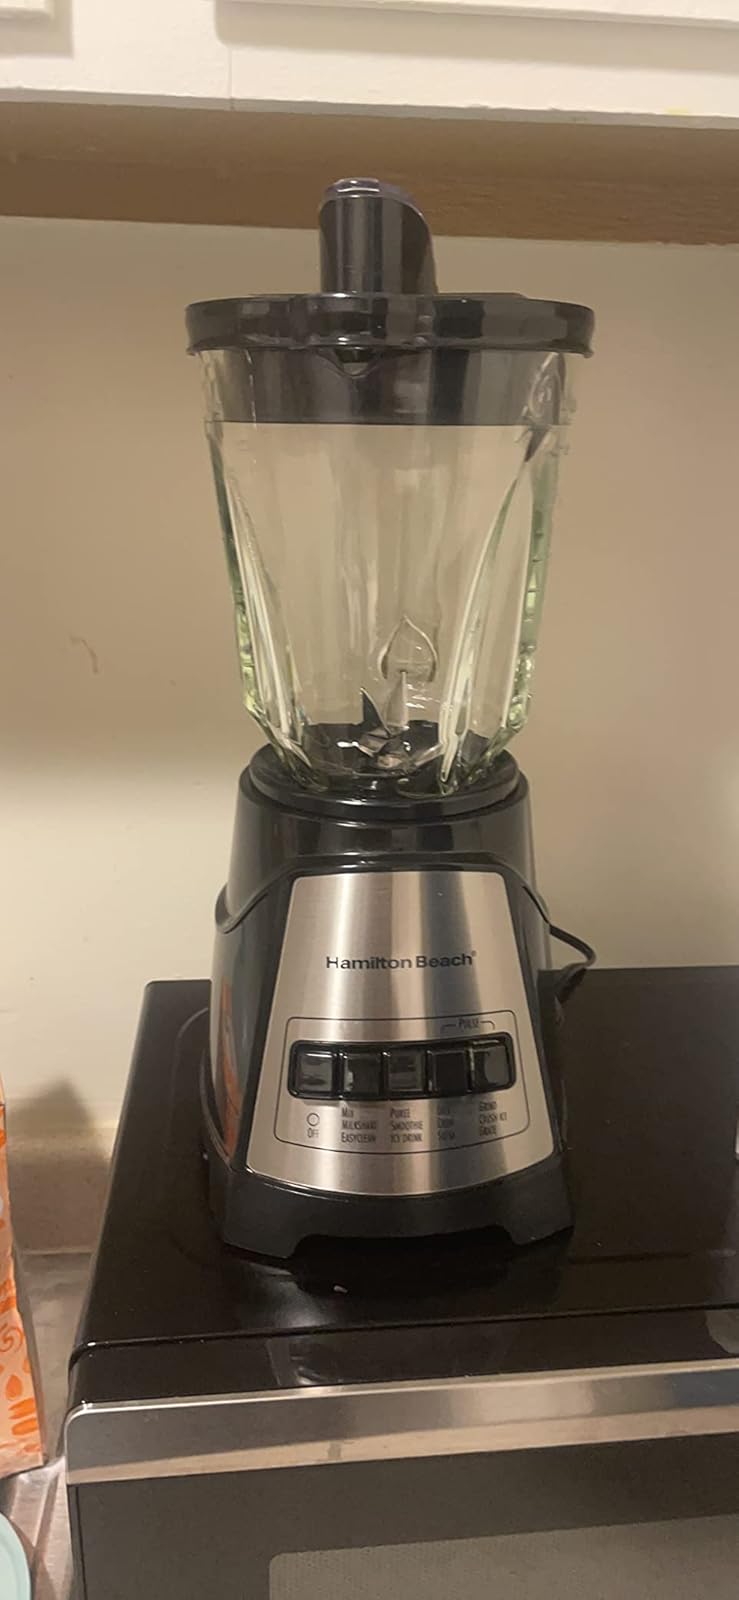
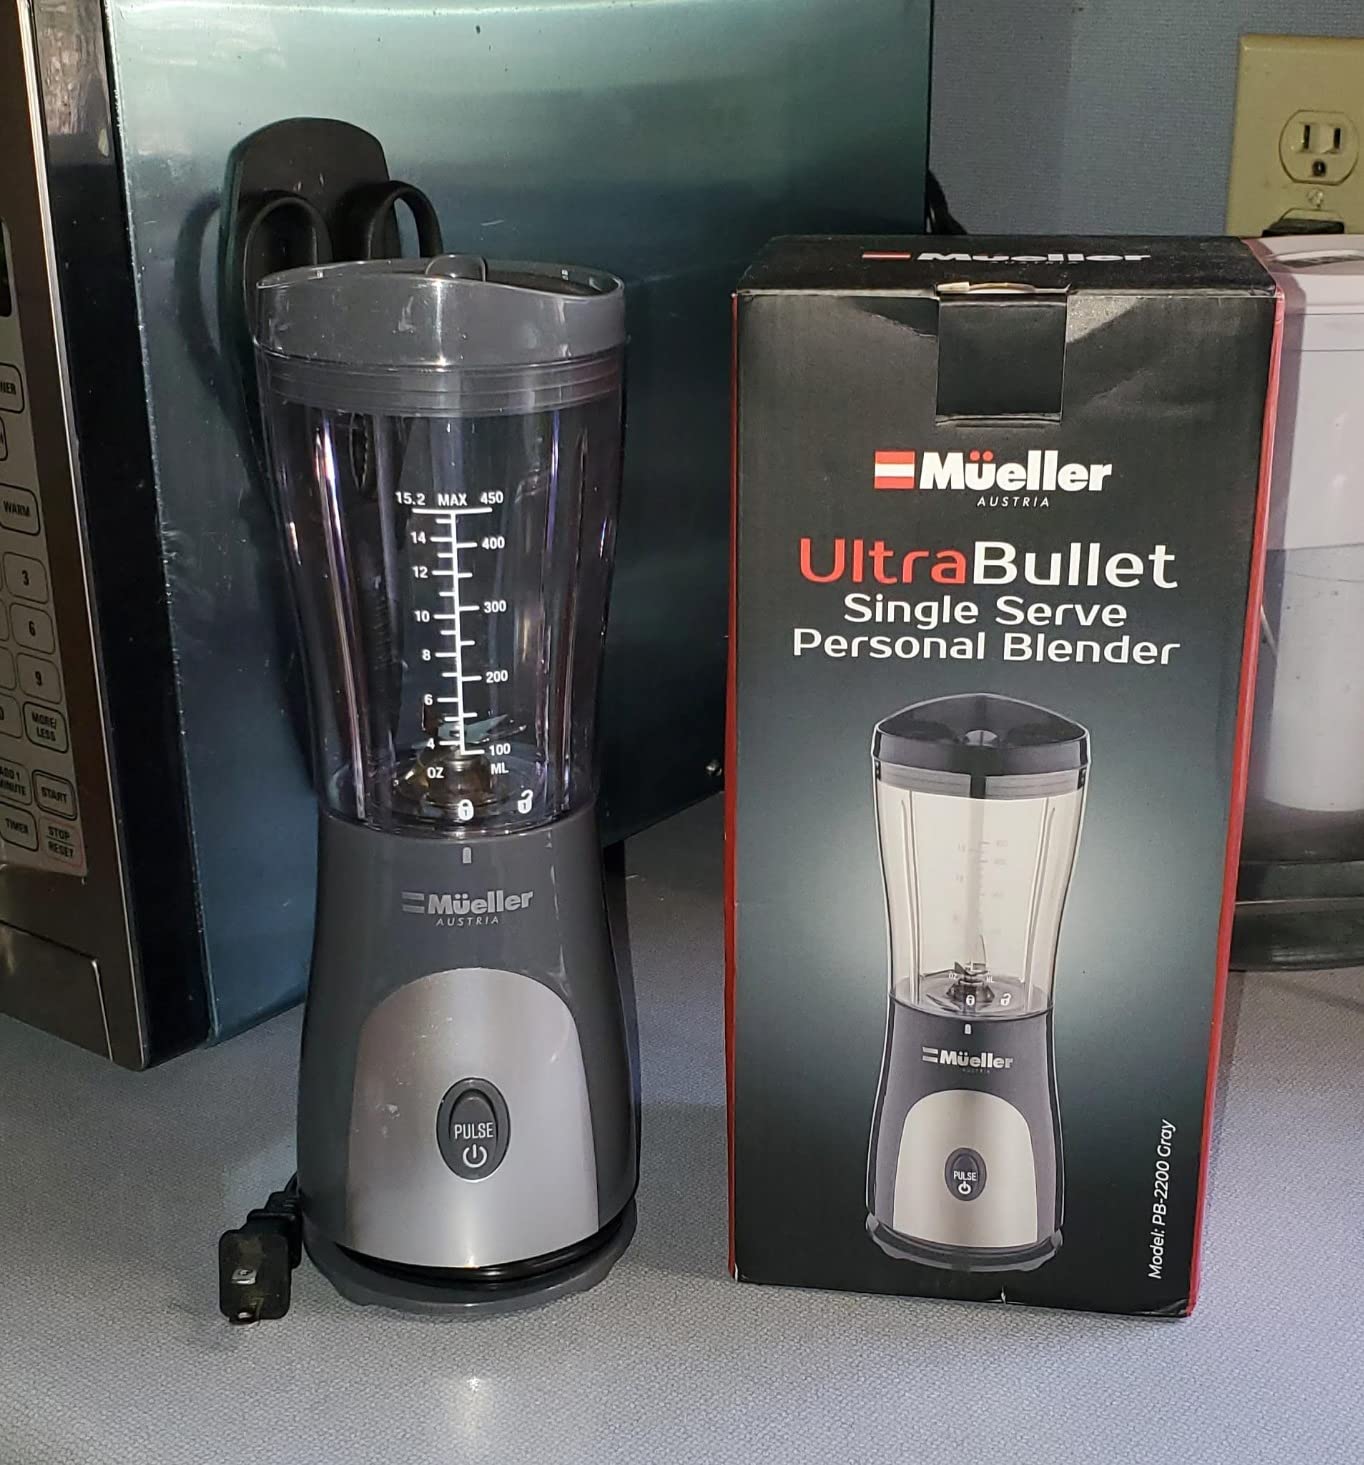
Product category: items_blender
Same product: no